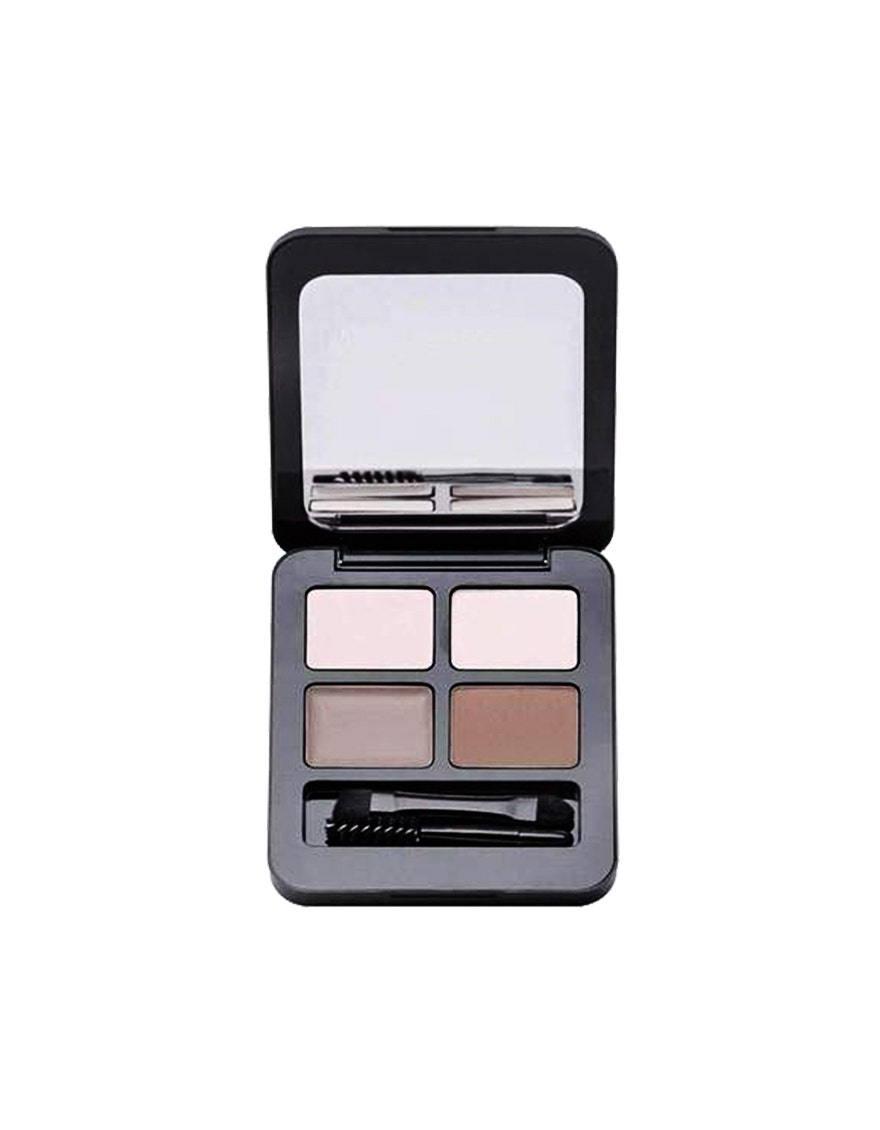
light brown the brow kit